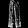
Label: Trouser